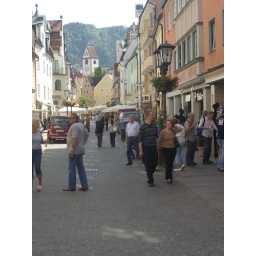
Town of Fussen. 3 miles from Neuschwanstein Castle. We arrived by train to Fussen then took bus to Castle tour